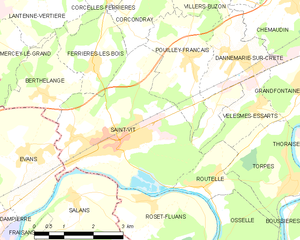
Saint-Vit est une commune française située dans le département du Doubs en région Bourgogne-Franche-Comté. Elle fait partie de la région culturelle et historique de Franche-Comté. Ses habitants se nomment les Saint-Vitois.